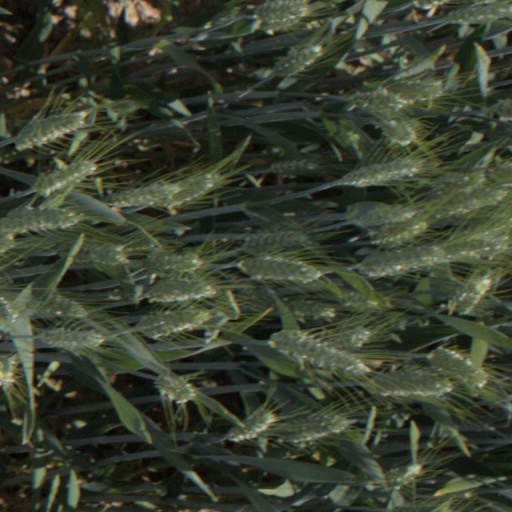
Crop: wheat